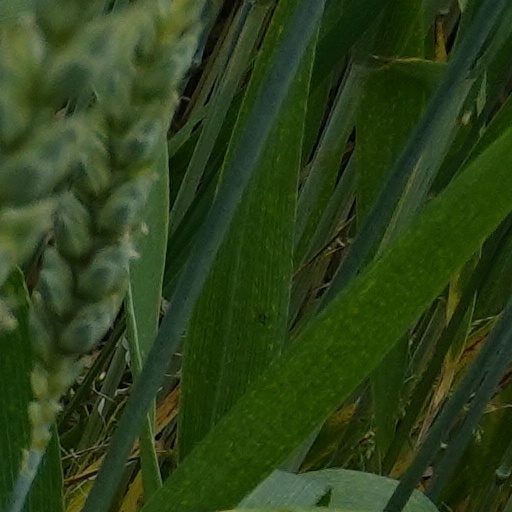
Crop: wheat